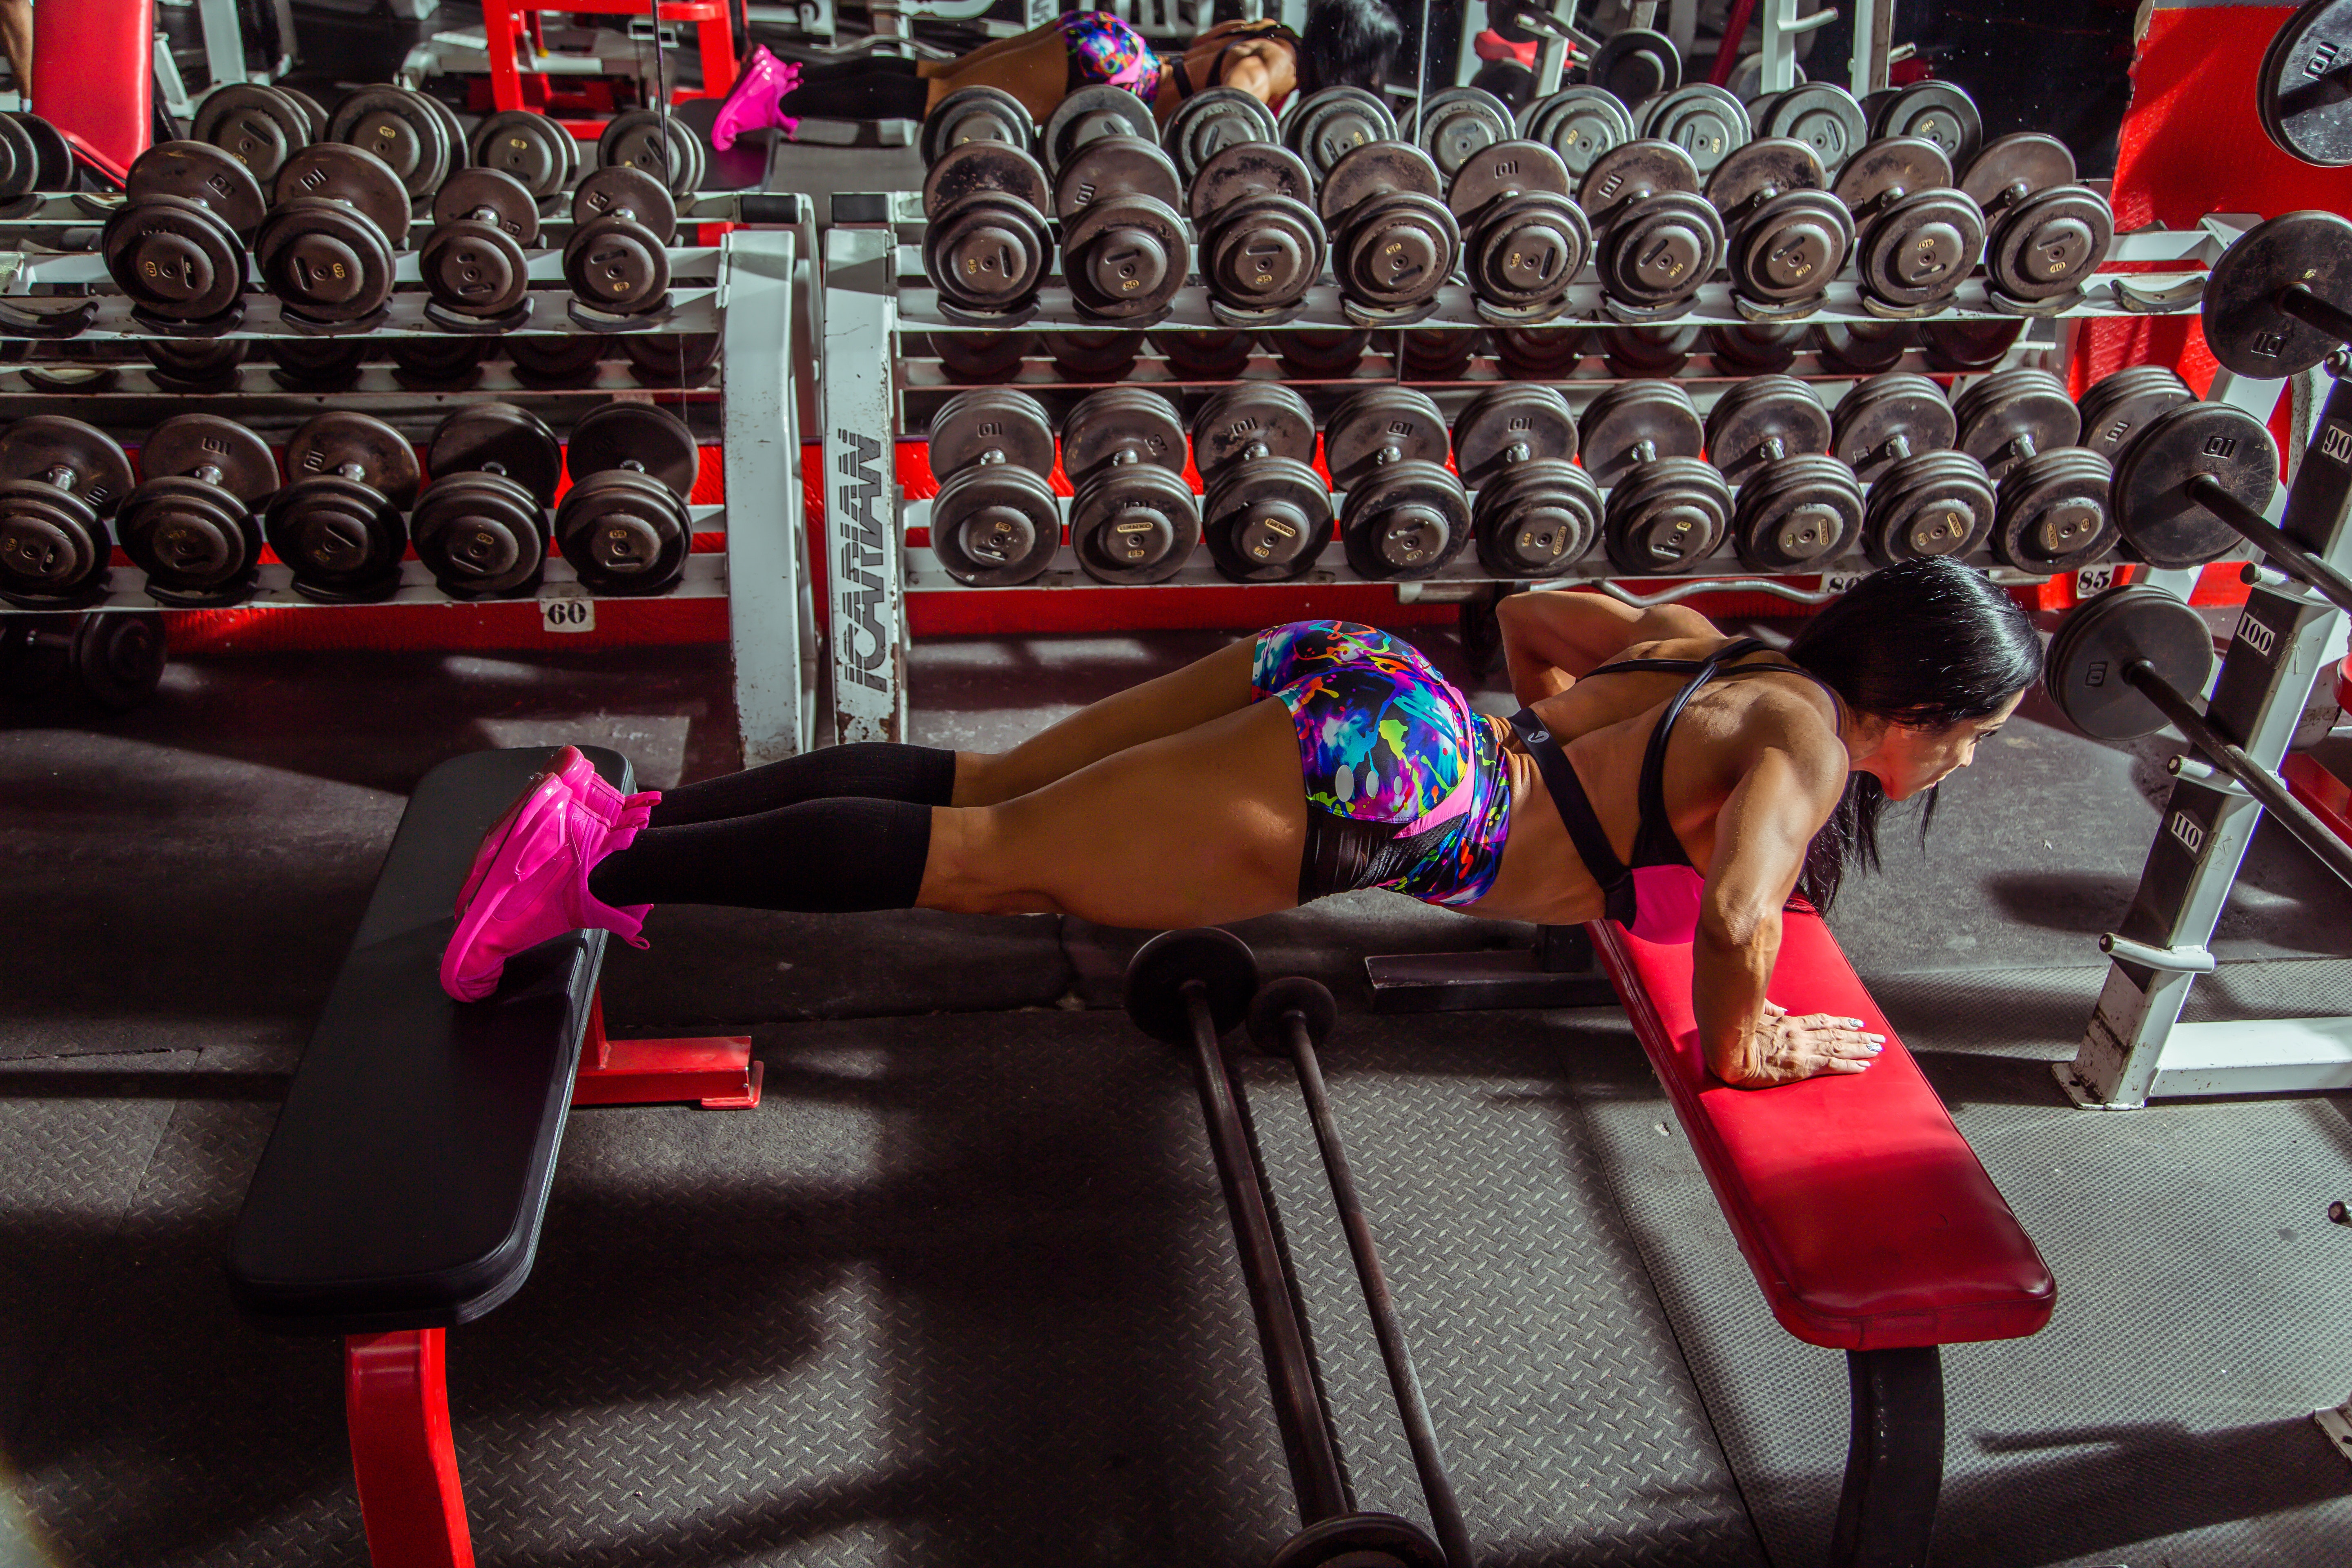
red, gym, exercise equipment, weights, physical fitness, bench, leg, arm, shoulder, room, human leg, dumbbell, weight training, human body, muscle, thigh, exercise, sport venue, chest